Ranchos of California

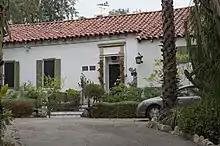
The Flores Adobe was built 1838–45 by Governor José María Flores on Rancho San Pascual.

During the Mexican era (1821–1846), grantees received legal title to the land. In 1821, Mexico achieved its independence from Spain, and California came under control of the Mexican government. The 1824 Mexican Colony Law established rules for petitioning for land grants in California; and by 1828, the rules for establishing land grants were codified in the Mexican Reglamento (Regulation).